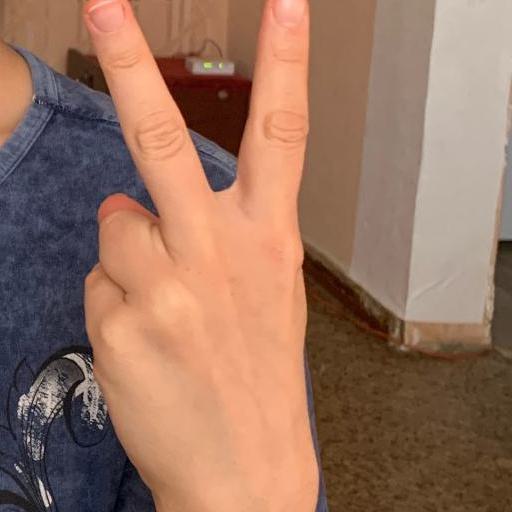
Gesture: peace_inverted